Tess Olofsson

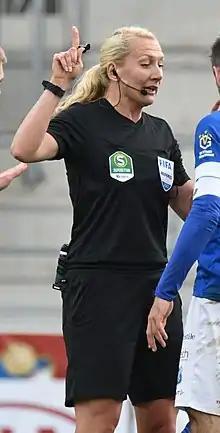
Olofsson in 2022

Tess Olofsson (born 24 January 1988) is a Swedish international football referee. She has been an international football referee since 2016.